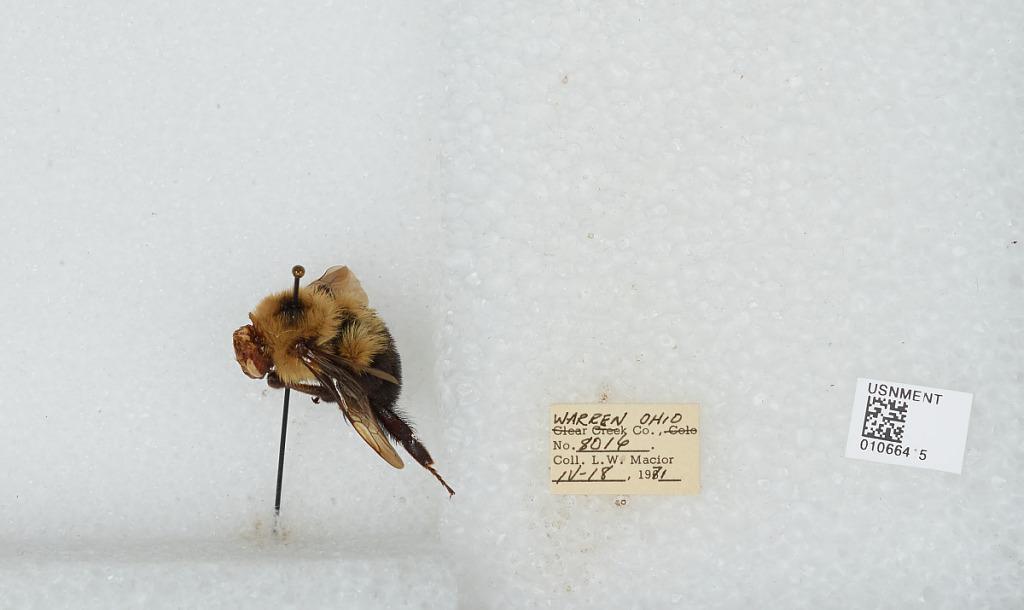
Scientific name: Bombus (Pyrobombus) bimaculatus Cresson
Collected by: L. Macior
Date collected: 1971-4-18
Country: United States
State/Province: Ohio
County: Warren
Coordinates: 39.4242, -84.1856